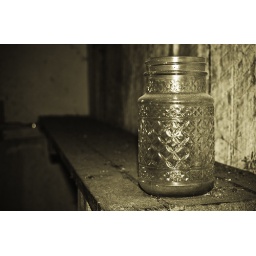
Glass jar on a shelf in the kitchen of the Boree house near Lawtey, Florida.